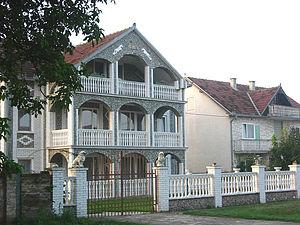
Orešac est un village de Serbie situé dans la province autonome de Voïvodine. Il fait partie de la municipalité de Vršac dans le district du Banat méridional. Au recensement de 2011, il comptait 356 habitants.